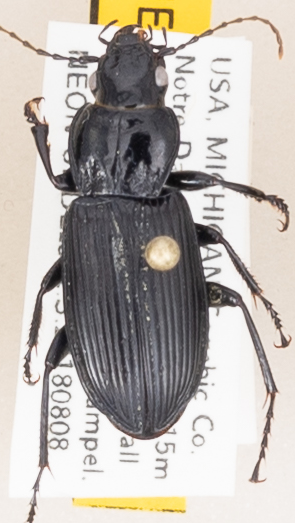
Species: Pterostichus melanarius melanarius
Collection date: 2018-08-08
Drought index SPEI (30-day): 0.54
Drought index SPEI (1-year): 1.01
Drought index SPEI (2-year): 2.09